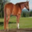
Label: horse